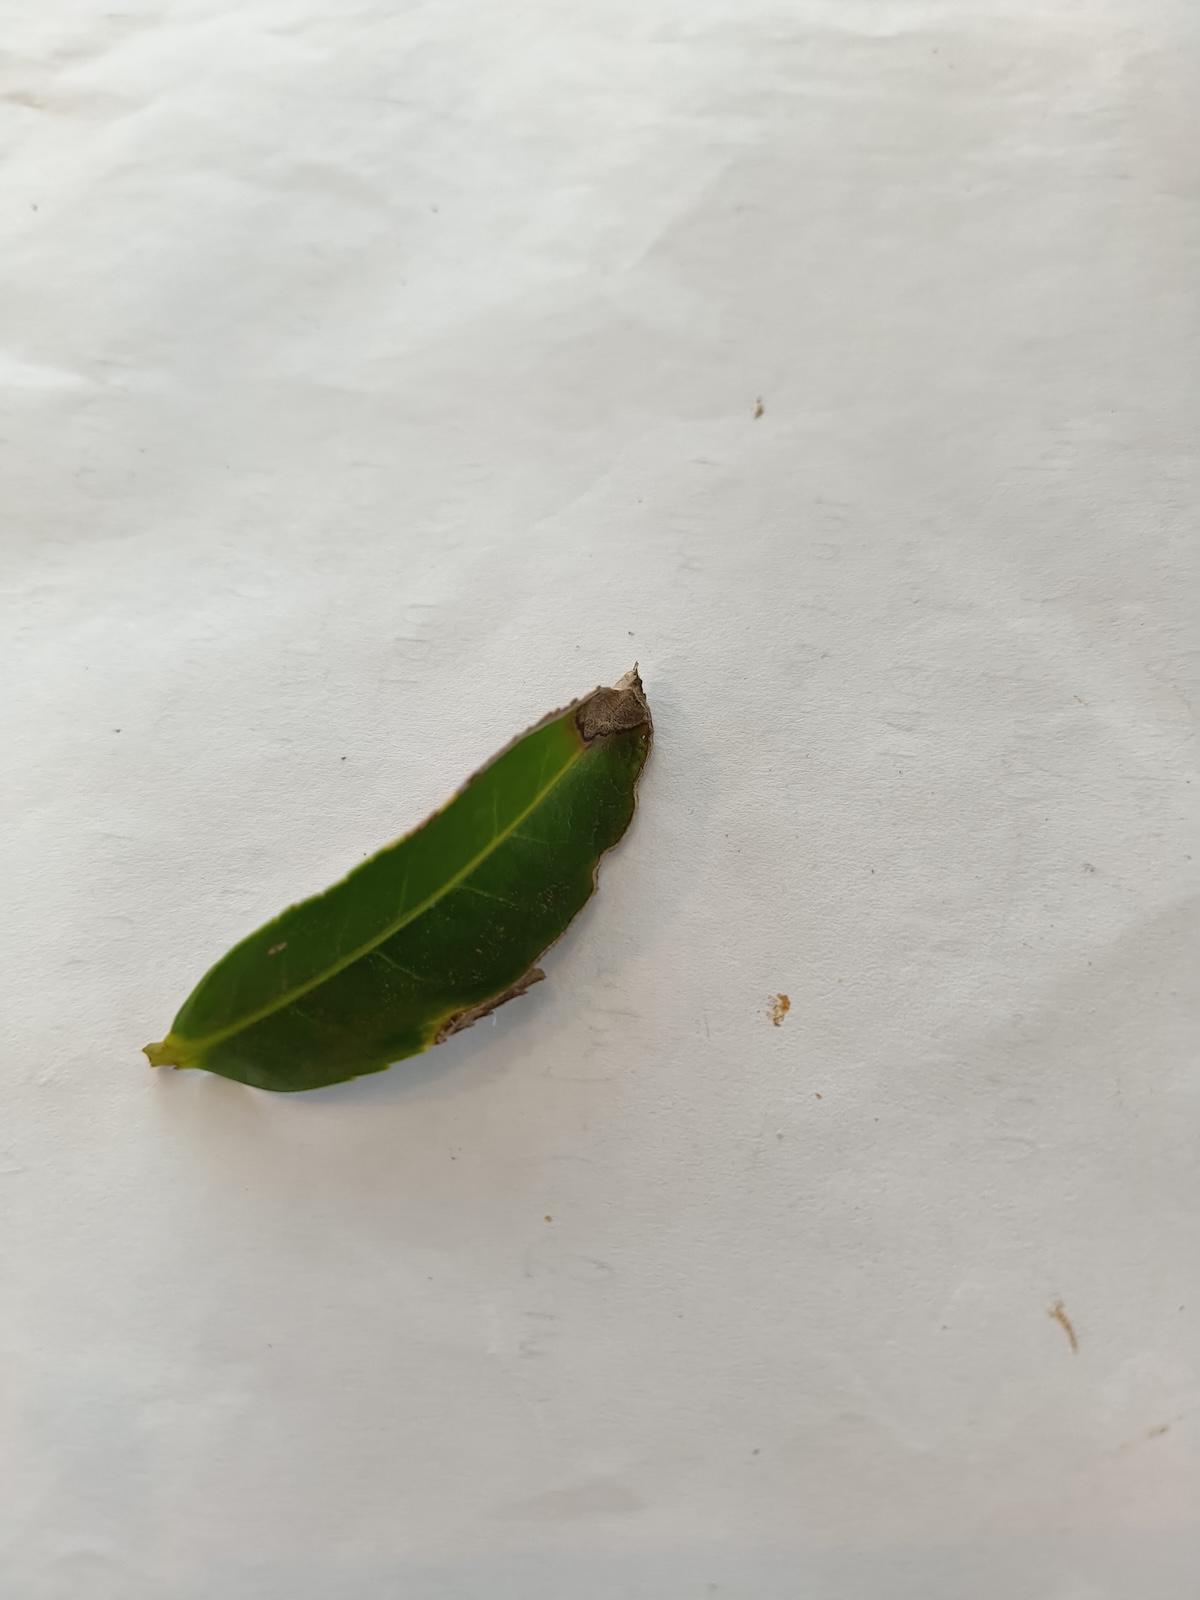
Label: Gray Blight